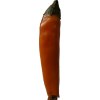
Label: pepper